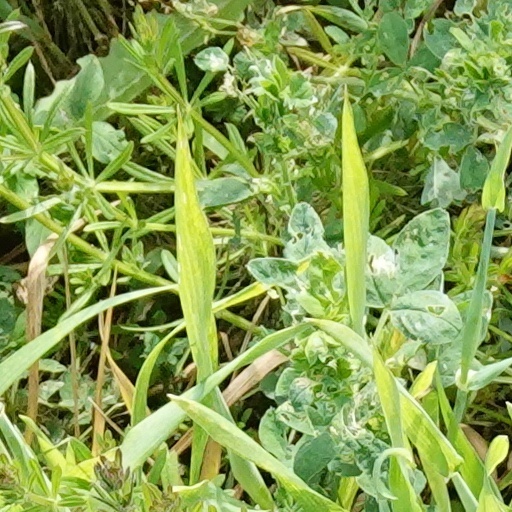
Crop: wheat